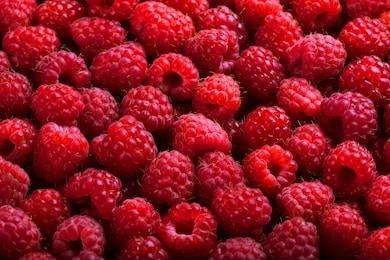
Label: raspberry